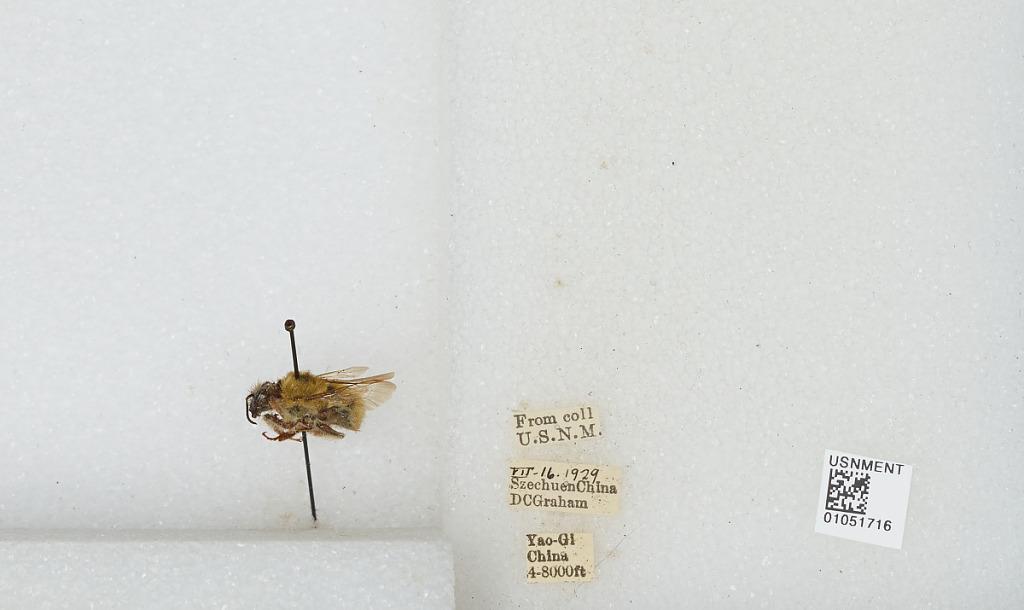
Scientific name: Bombus sp.
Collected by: D. Graham
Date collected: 1929-7-16
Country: China
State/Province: Sichuan
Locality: Yao-Gi